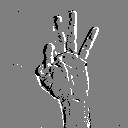
ASL letter: f